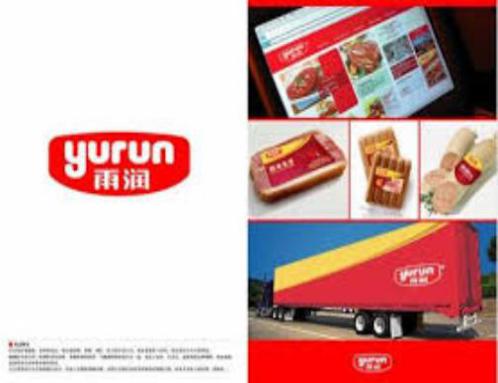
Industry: Food